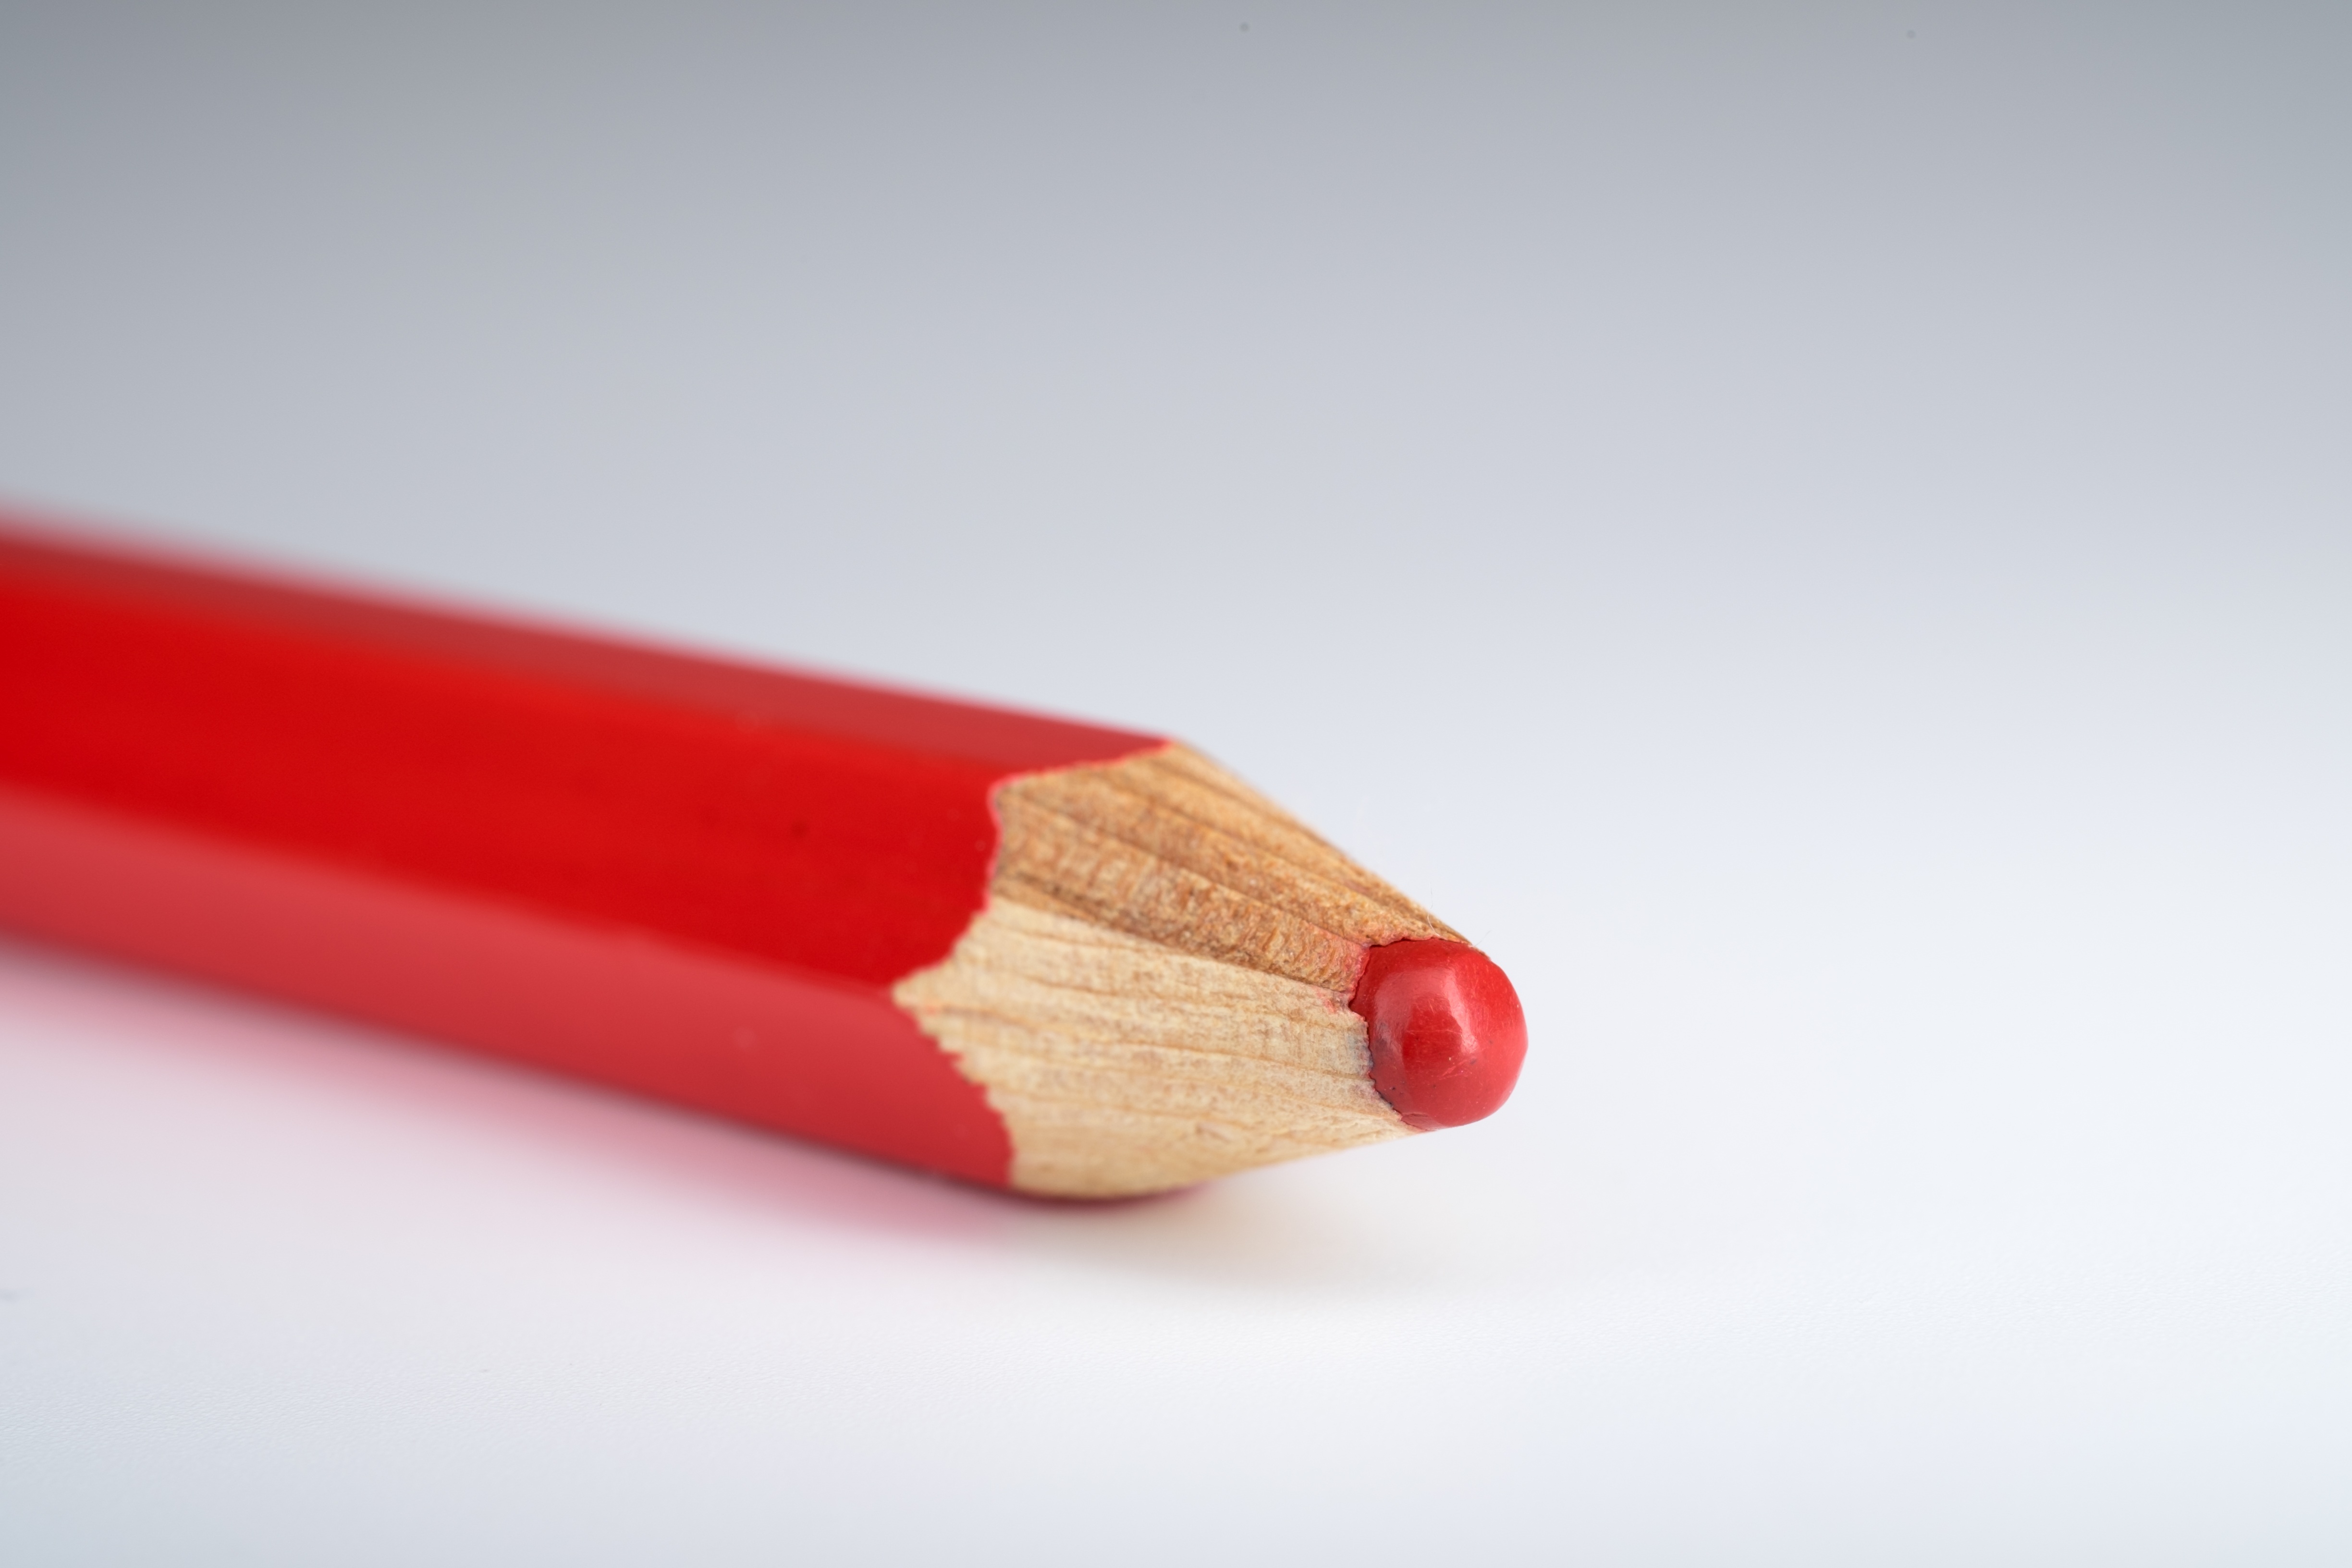
pencil, macro, red, artist, to draw, art, create